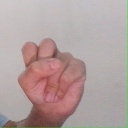
अक्षर: स